Bugis MRT station

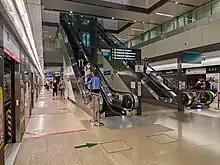
DTL platforms

What was then known as Rochore station was included in the early plans of the MRT network published in May 1982. The station was officially confirmed as Victoria station when the Phase II stations were announced in October 1983. The contract for the construction of Victoria station and the adjacent station was awarded to a joint venture between Nishimatsu and Lum Chang Pte Ltd for (US$ million in ) in October 1985. The contract included the construction of tunnels between Bras Basah Road and the Kallang River.